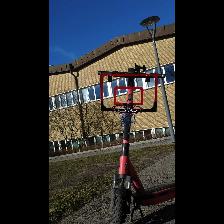
Label: NonHuman